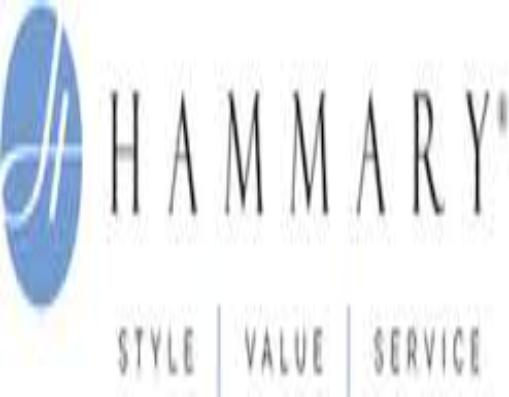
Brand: Hammary
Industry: Clothes